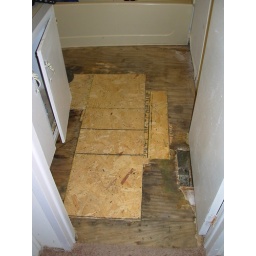
The bathroom floor was in bad shape so I had to rip part of it out and patch it.